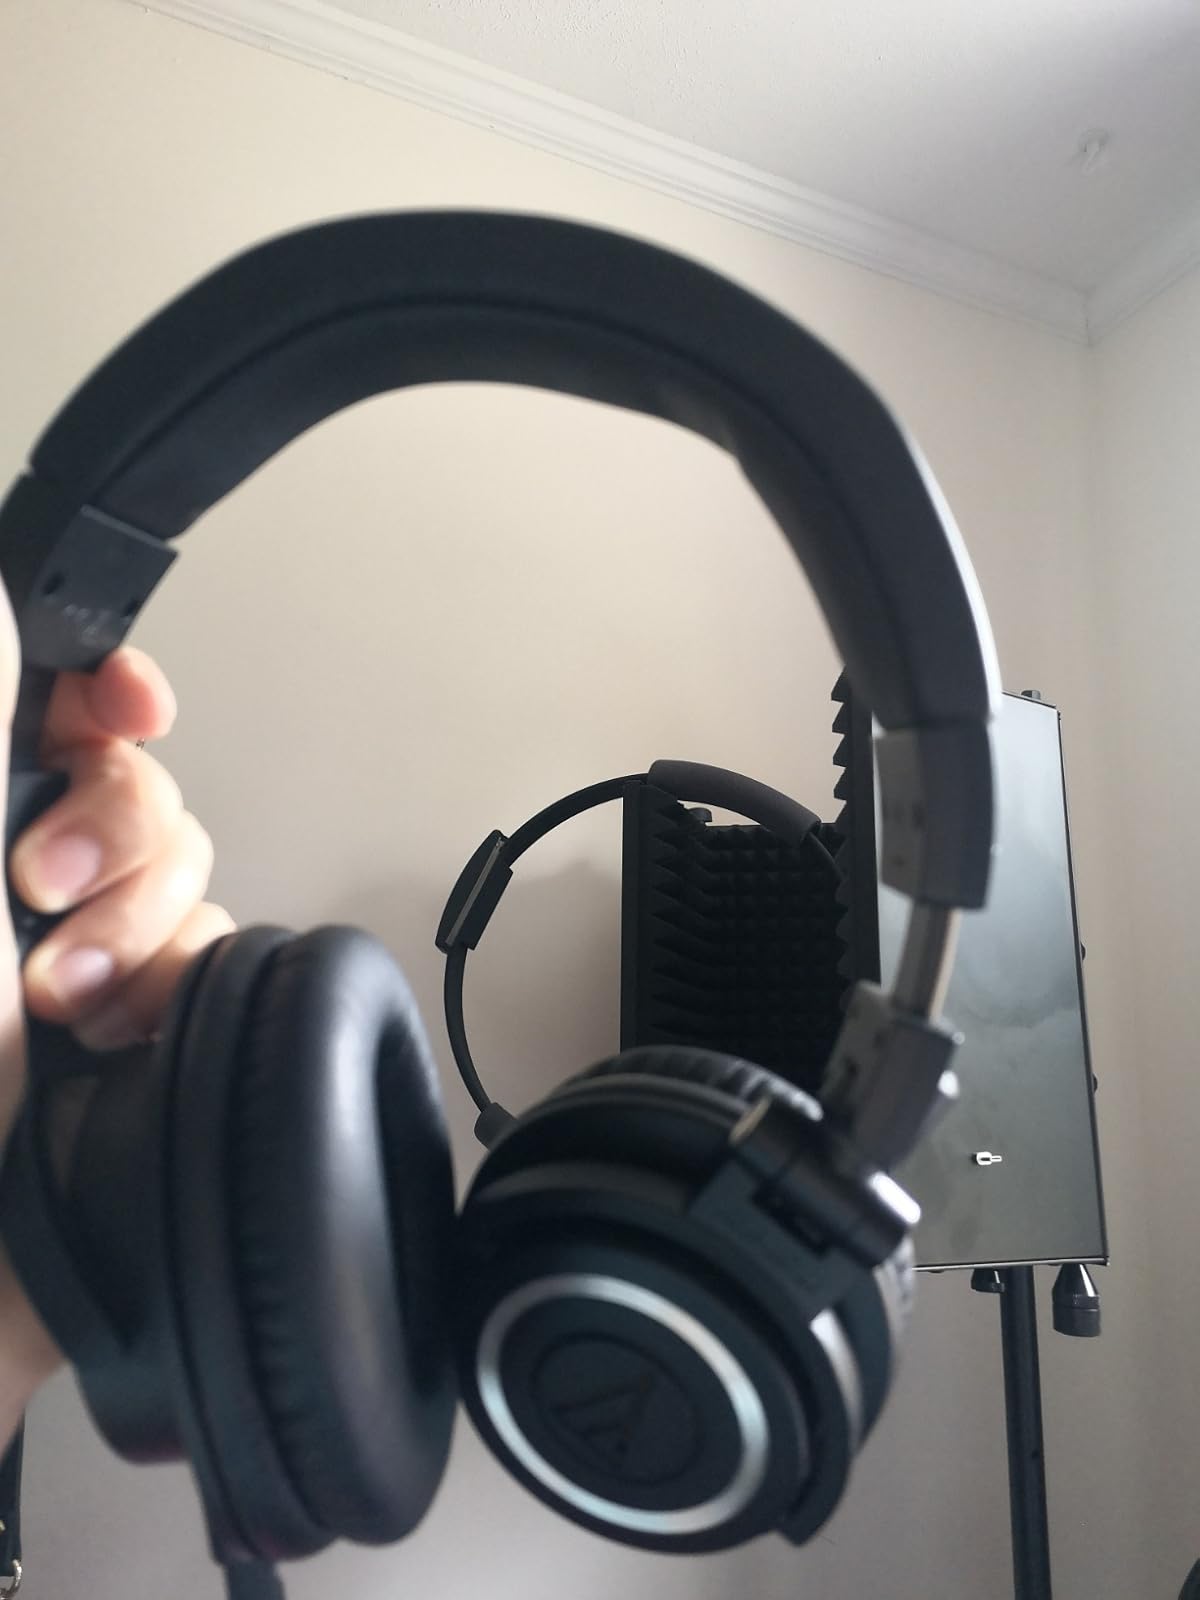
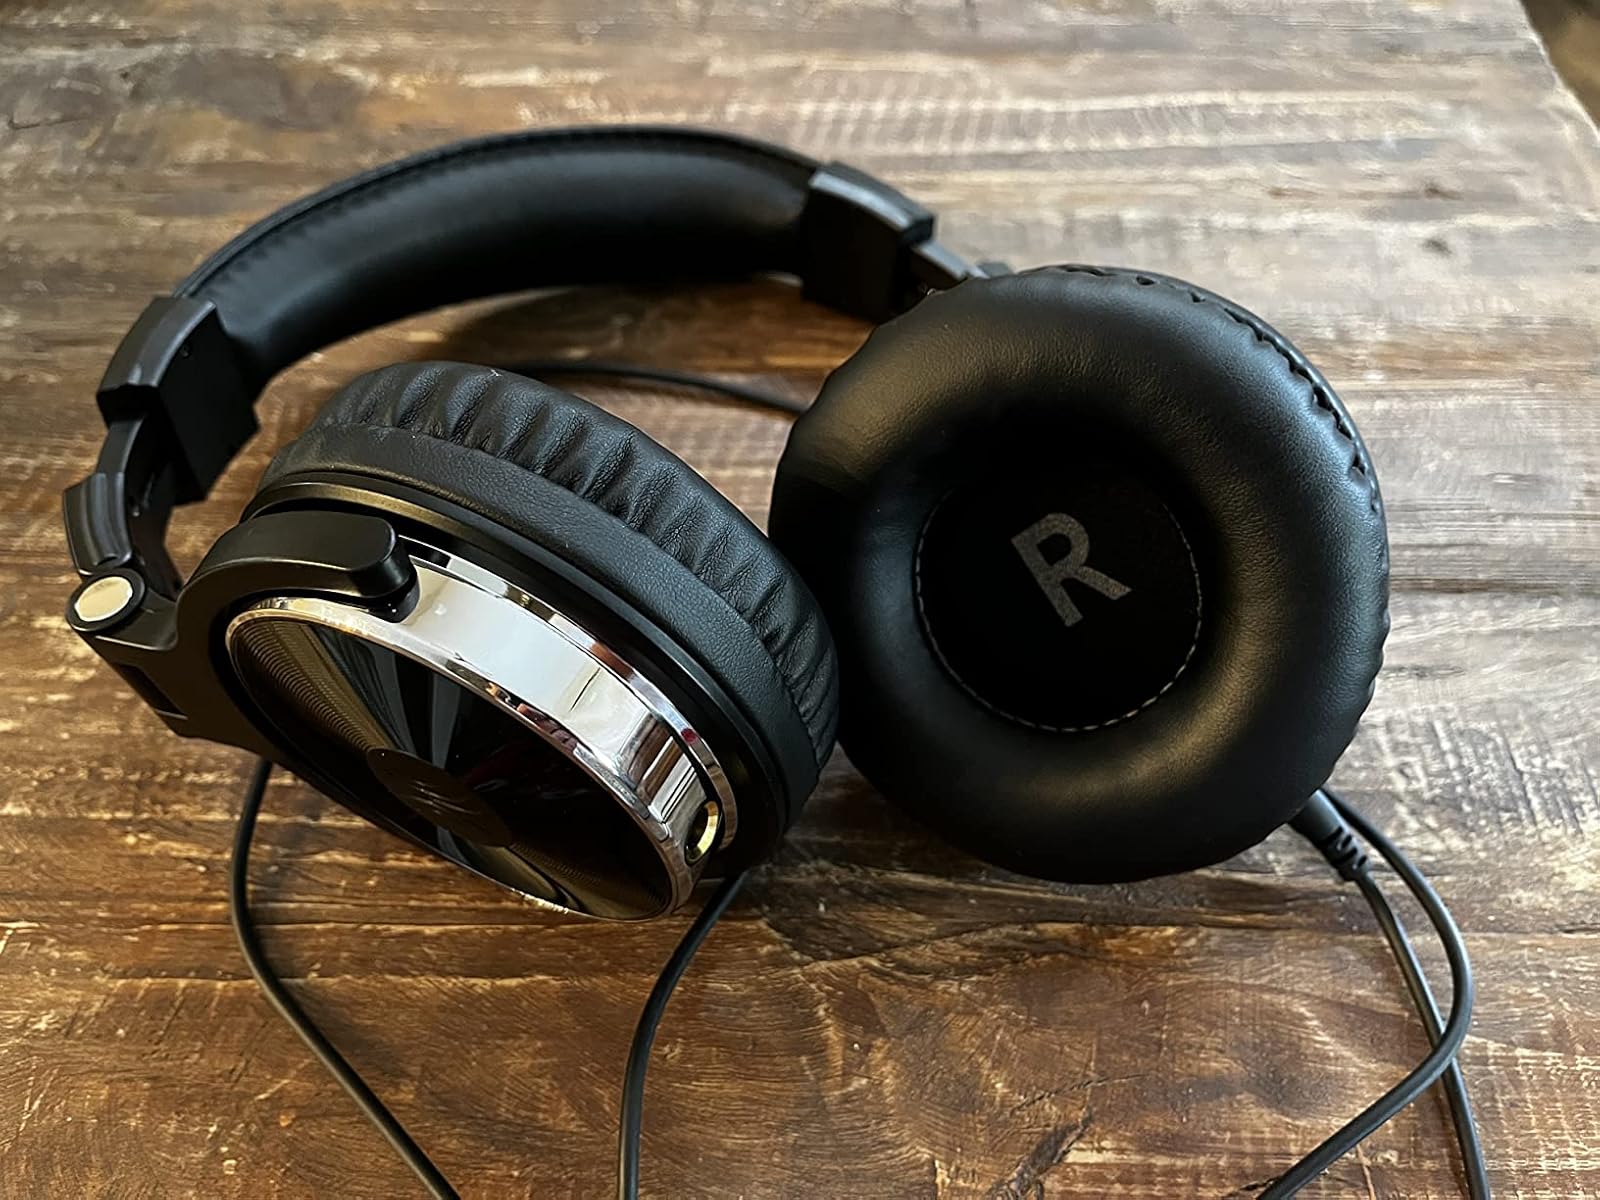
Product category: headphones
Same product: no